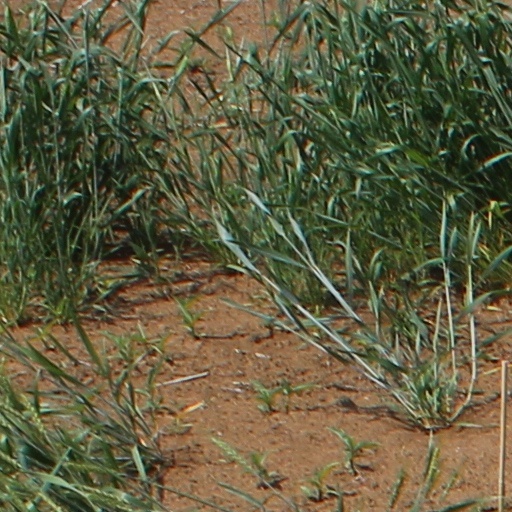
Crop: wheat